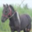
Label: horse